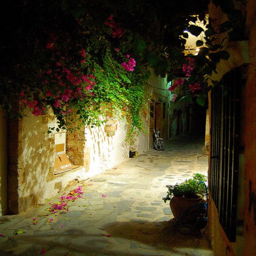
i want to walk down that street .